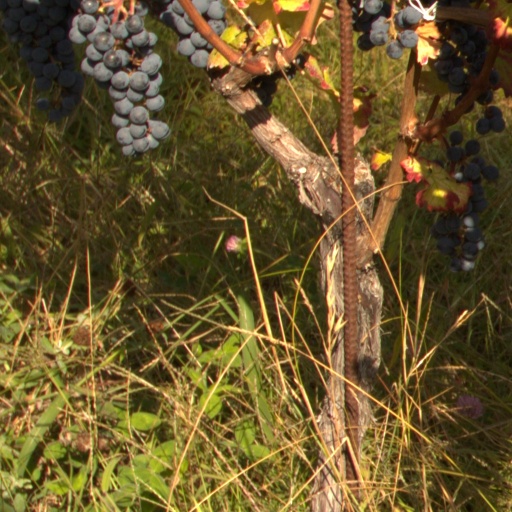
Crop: grape